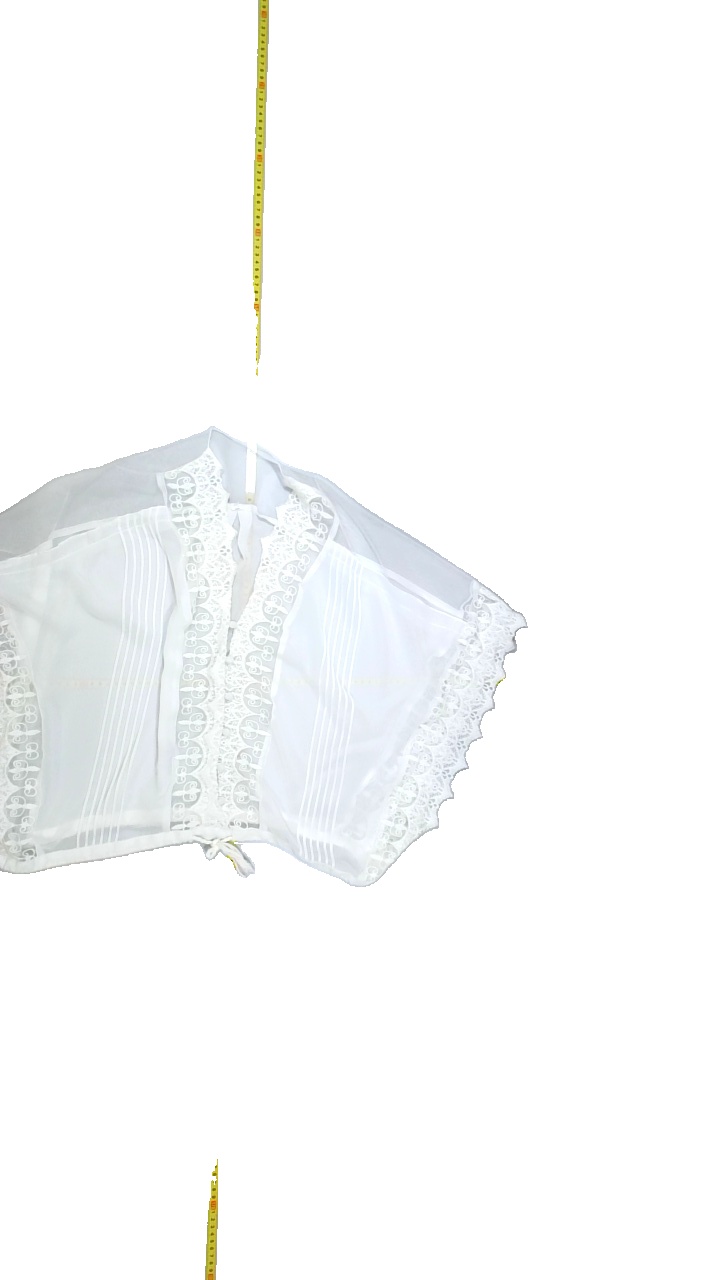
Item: Blouse (Ladies)
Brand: Not Applicable
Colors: White
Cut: Regular, V-collar
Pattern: Lace
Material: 100%polyester
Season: All
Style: No trend
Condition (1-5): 2
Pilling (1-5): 4
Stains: Yes
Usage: Export
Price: <50